São Martinho do Porto

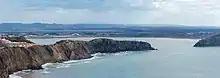
The entrance of the bay, viewed from the North

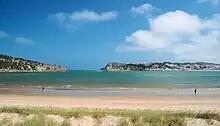
Bay of São Martinho do Porto.

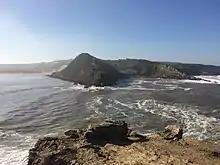
Bay entrance up close

São Martinho do Porto is a civil parish in Alcobaça Municipality and in the Oeste region of Portugal. The population in 2011 was 2,868, in an area of 14.64 km. It was a town and county seat until 1855.